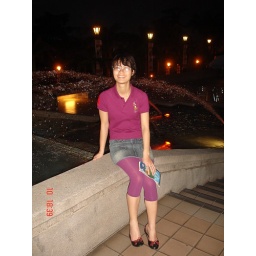
sky tower in malaysia